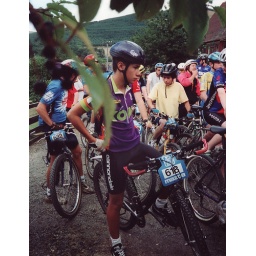
Chris Philipson, racing his mountain bike in 1995, maybe at Bonaly, Edinburgh